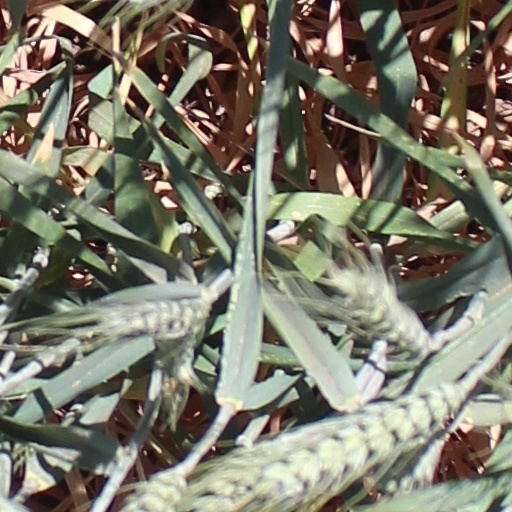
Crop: wheat